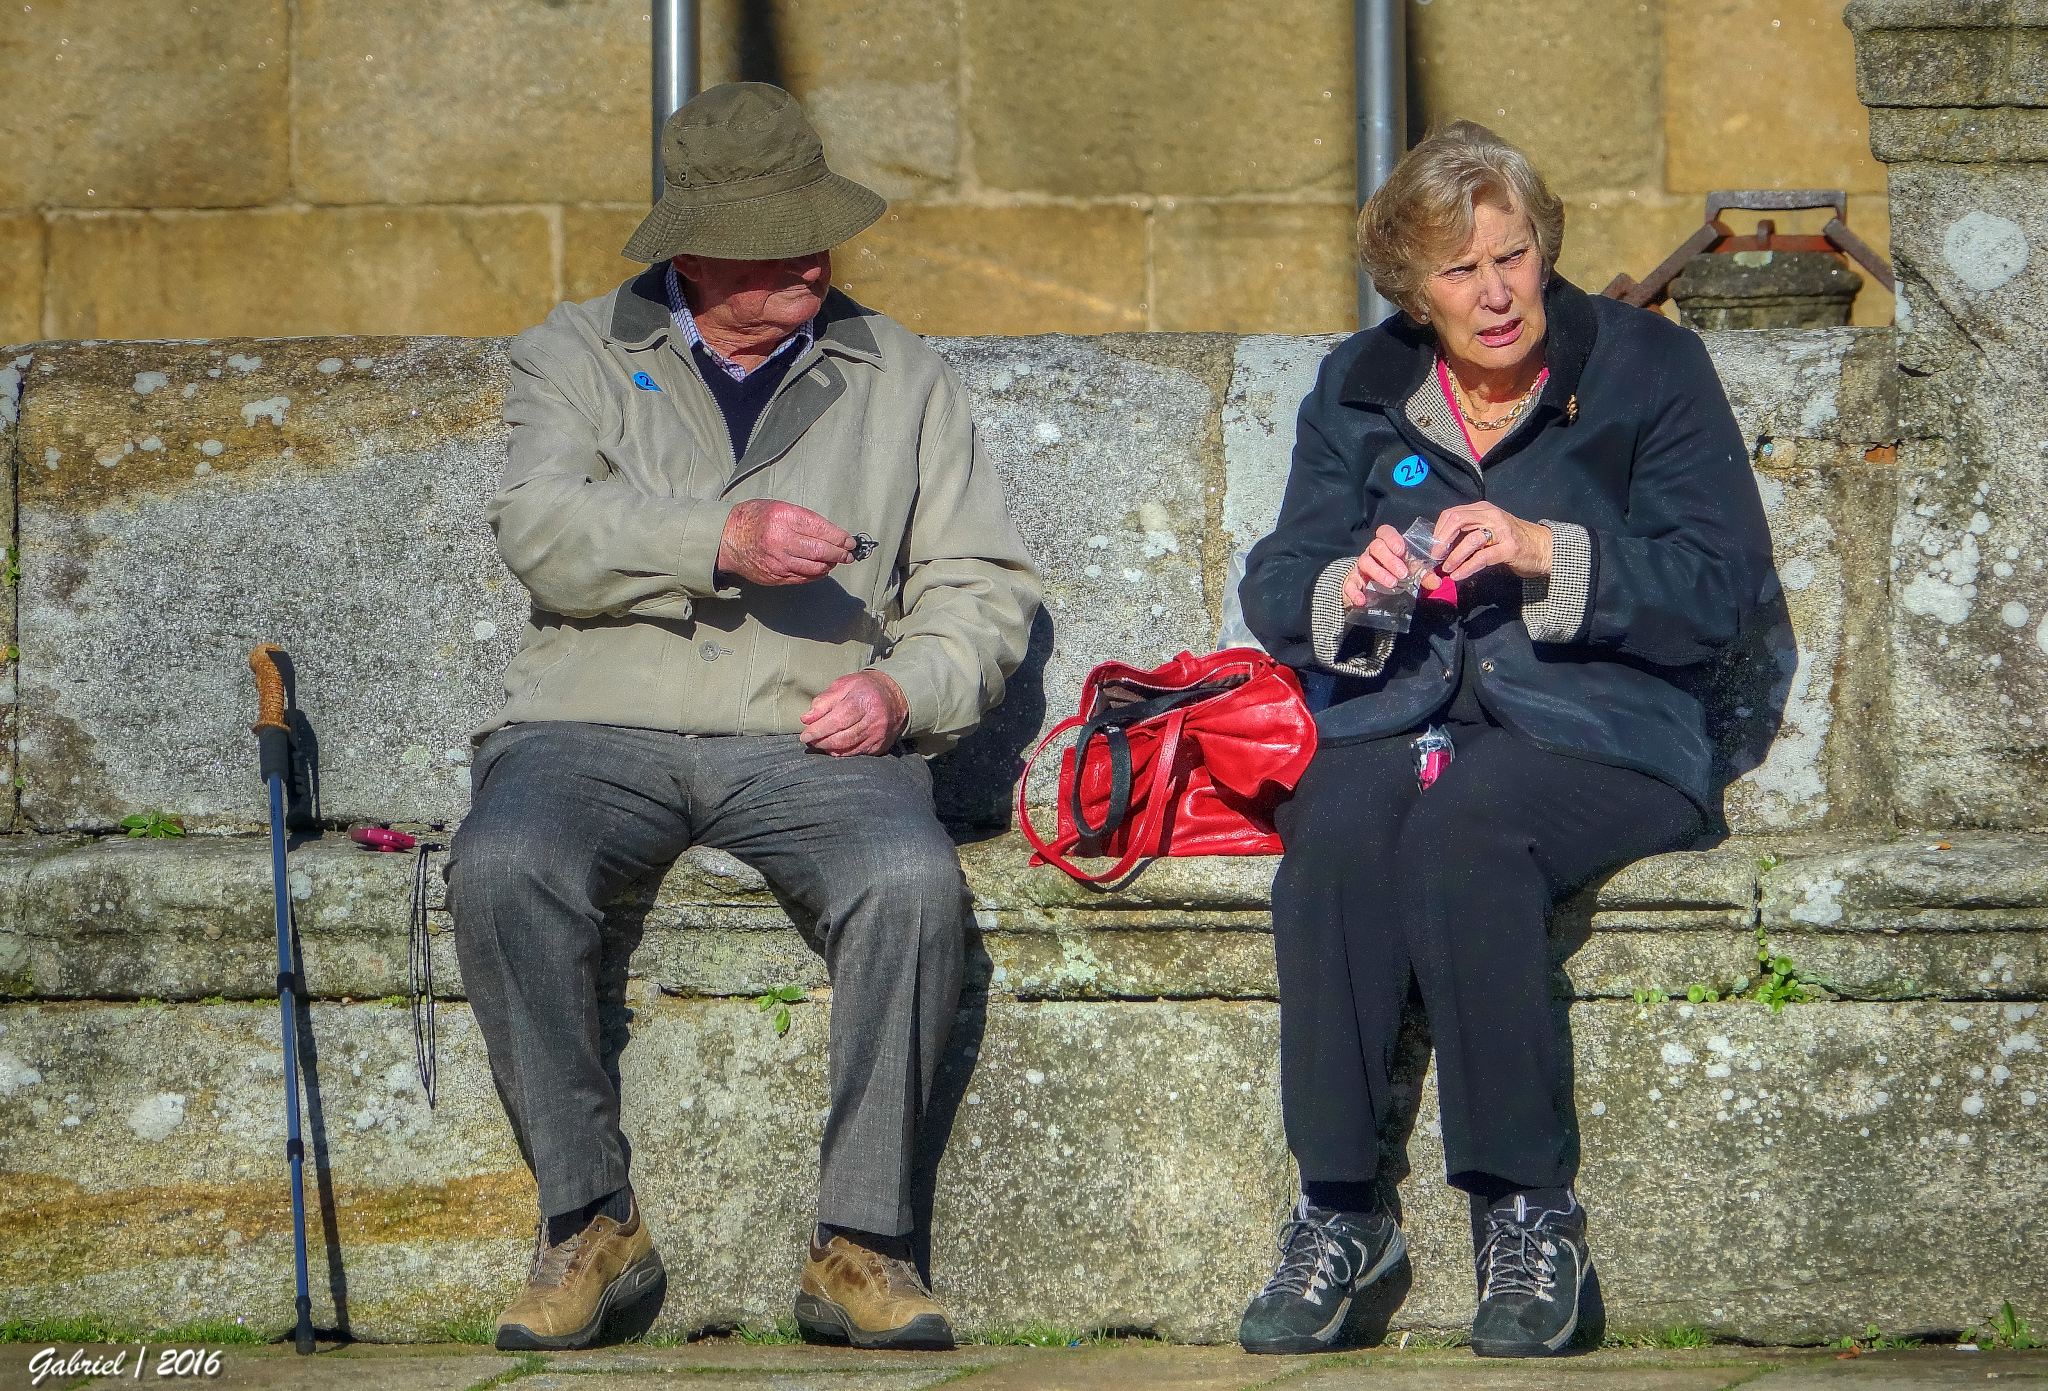
person, people, streetphotography, gente, fotografacallejera, ggl1, gaby1, xovesphoto, sonydscrx10iii, sonyrx10iii, rx10iii, rx10m3, social group